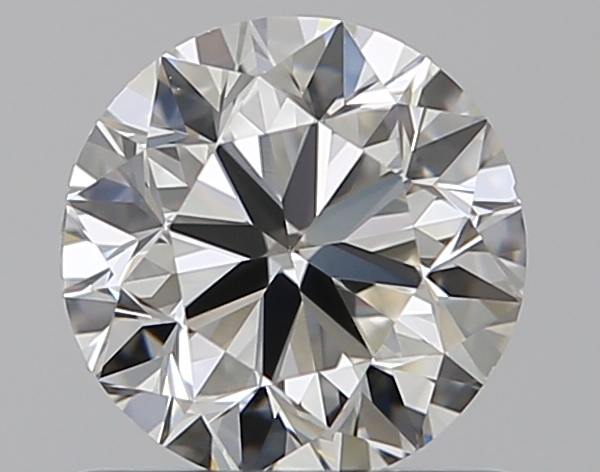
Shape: round
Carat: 0.8
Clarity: VS1
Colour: I
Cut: VG
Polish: VG
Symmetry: VG
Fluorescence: M
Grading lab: GIA
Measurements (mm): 5.77 x 5.82 x 3.71